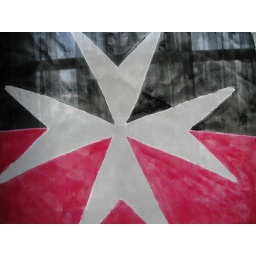
2nd coat of white on cross and lettering. The red around the cross needs work and the black needs a second coat.